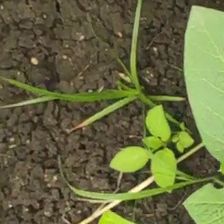
Weed species: Digitaria_SP_(Digitaria Sanguinalis )